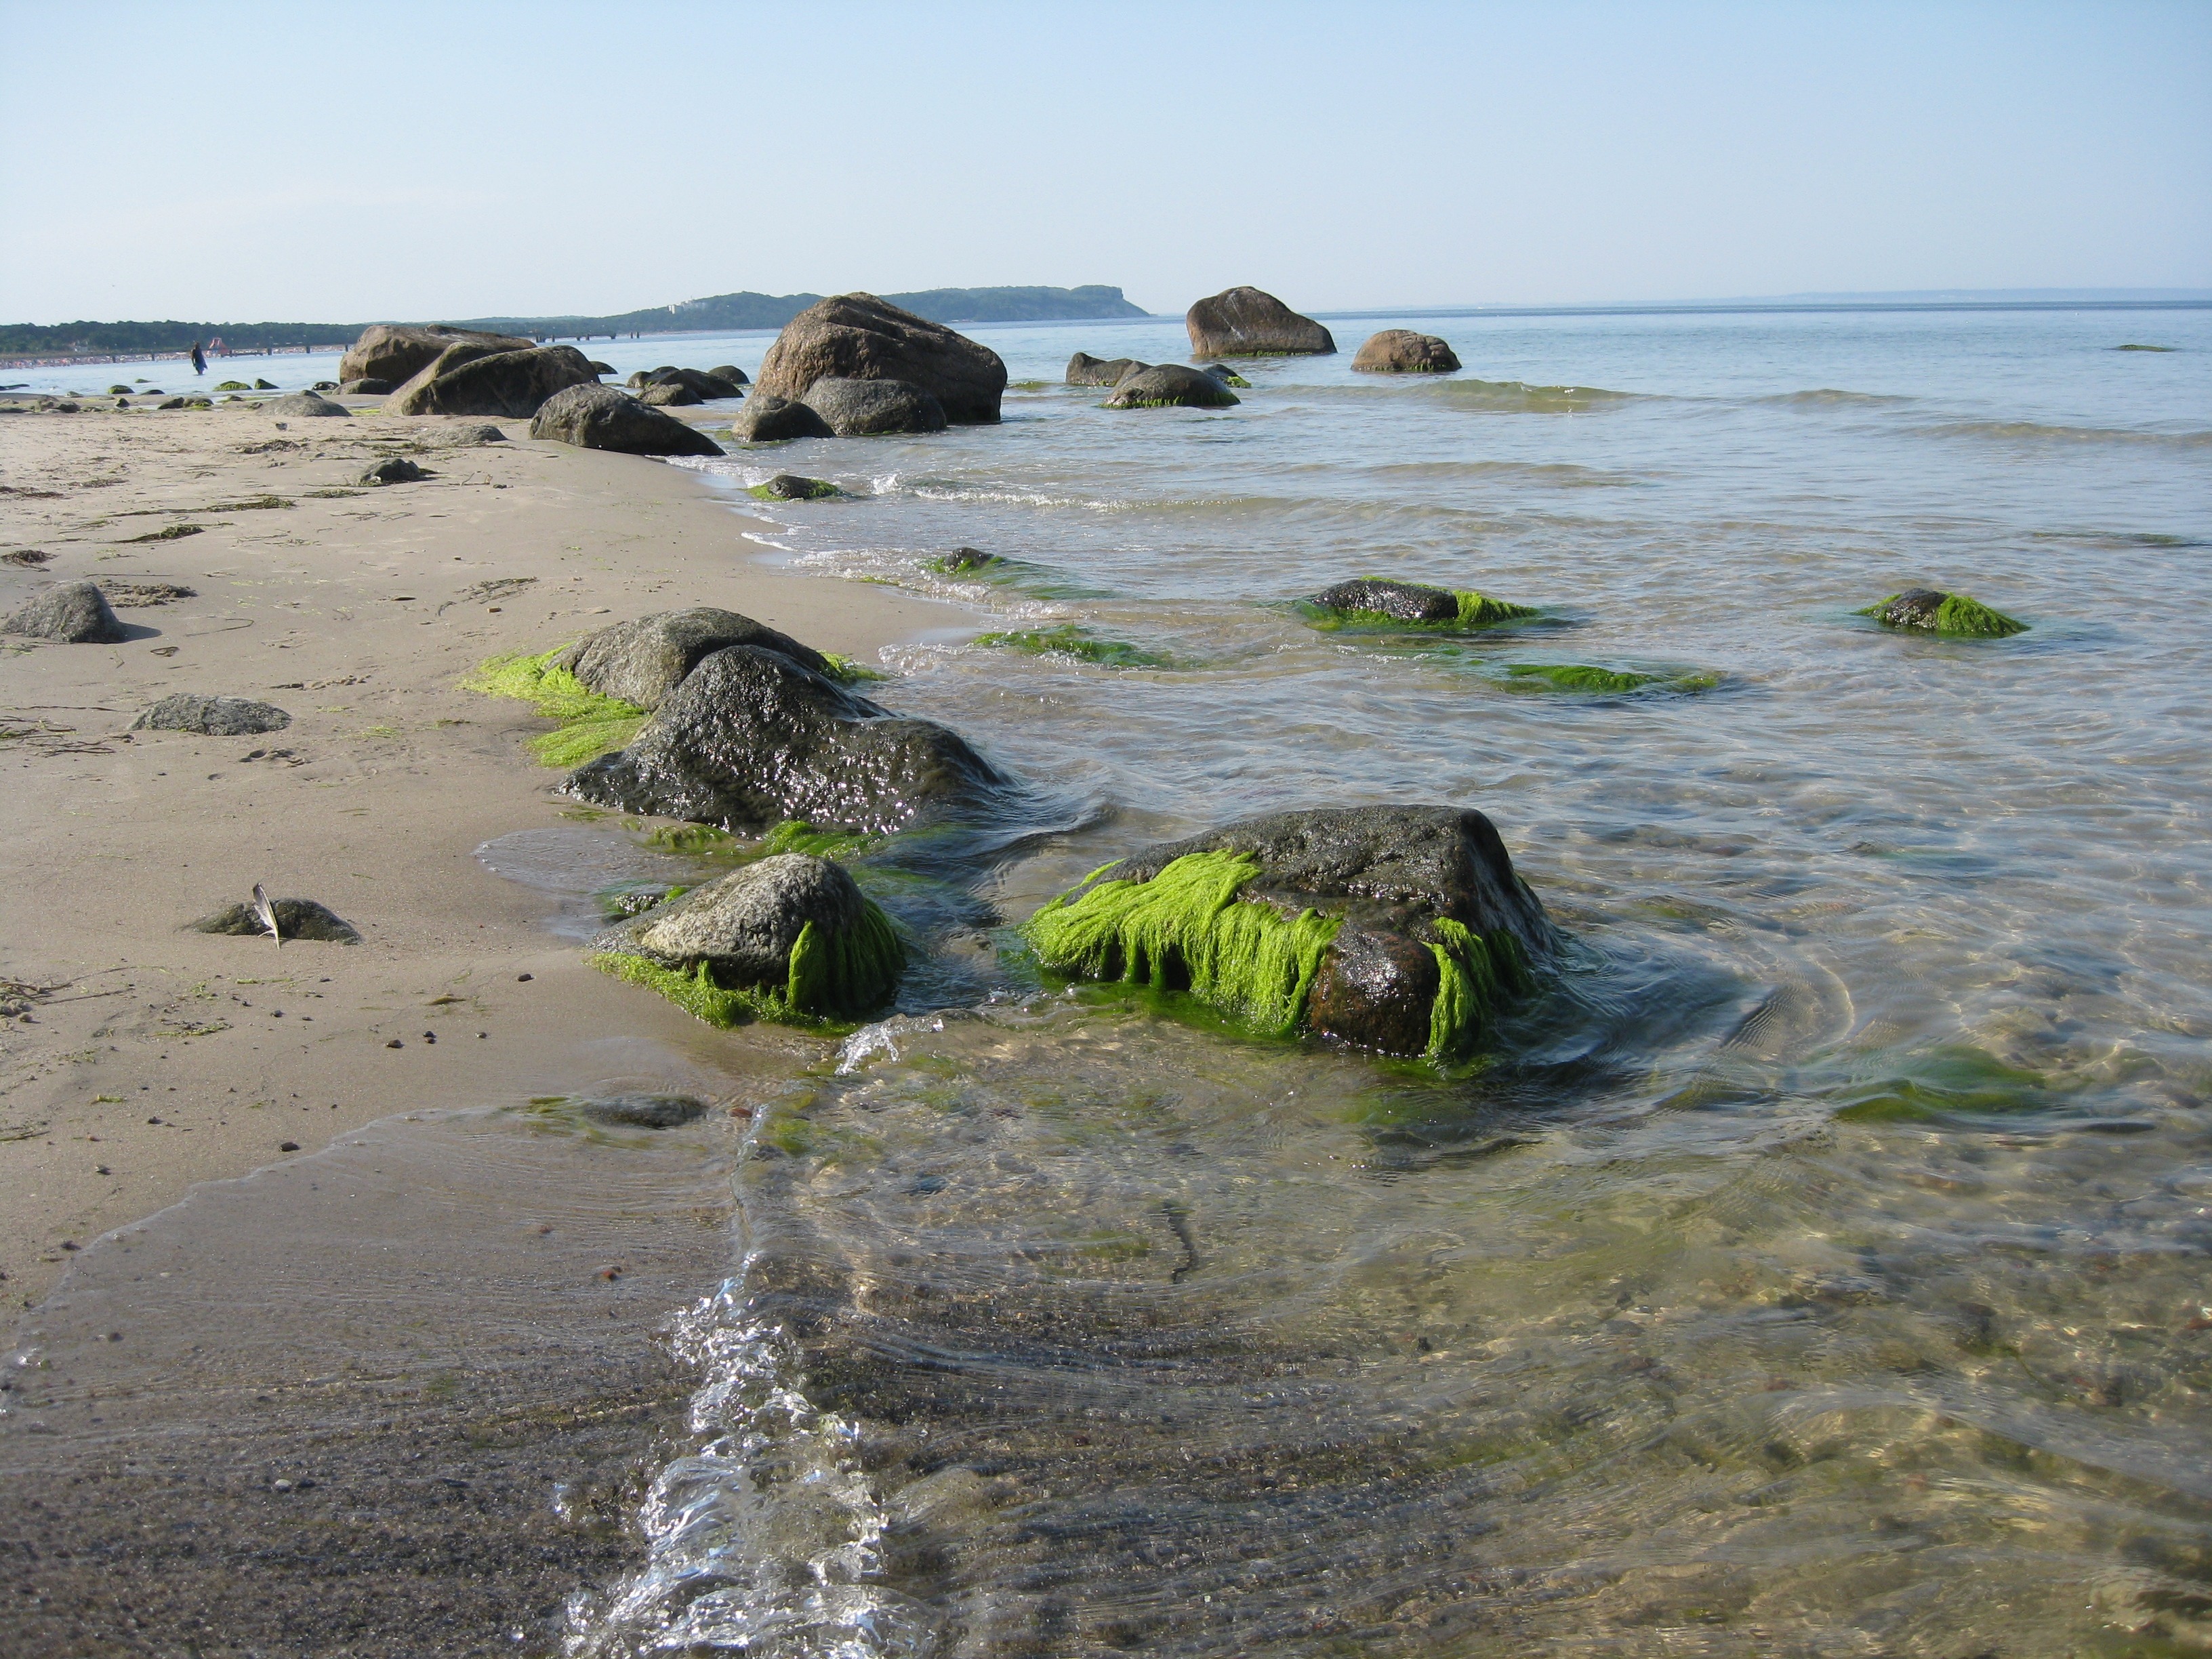
beach, sea, coast, water, nature, rock, ocean, shore, wave, bay, material, body of water, habitat, baltic sea, g hren, wind wave